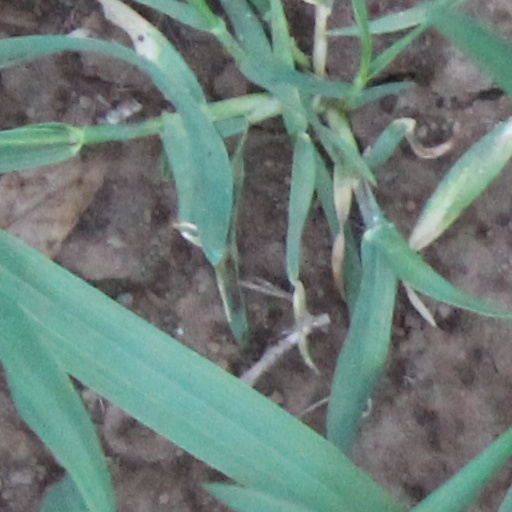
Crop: wheat